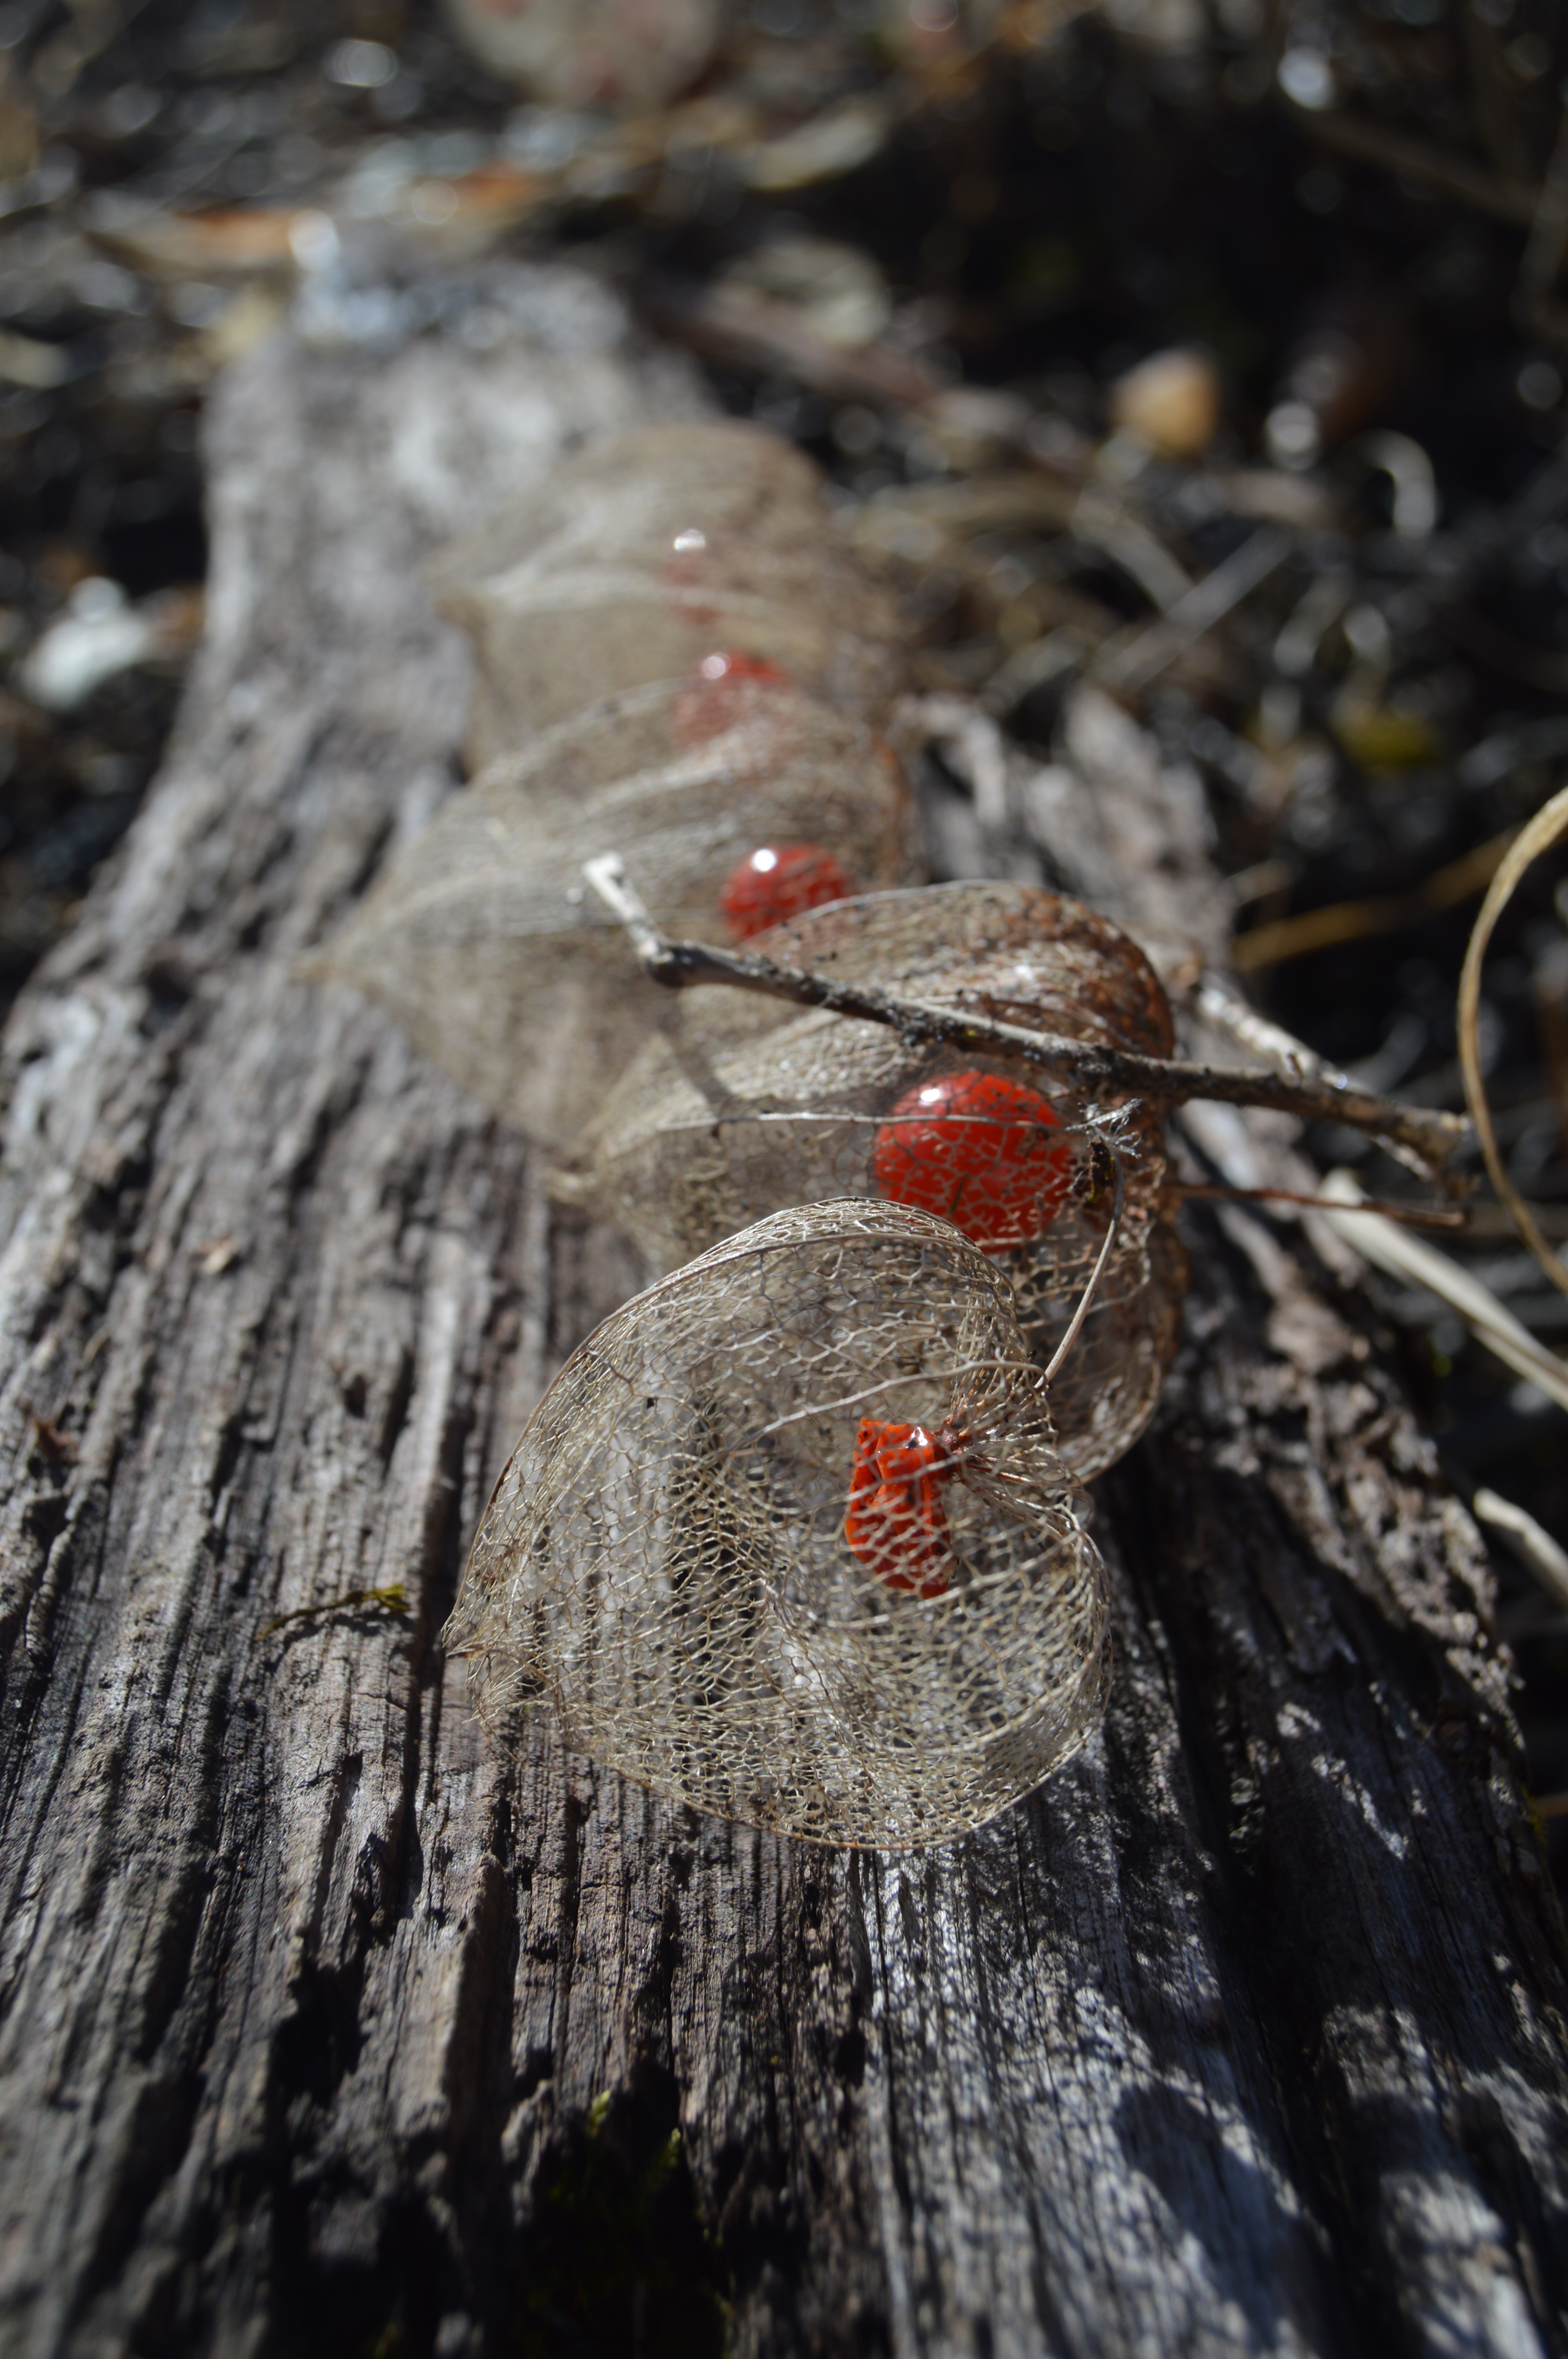
tree, nature, branch, snow, winter, plant, fruit, plank, leaf, flower, frost, wildlife, spring, red, insect, autumn, garden, flora, season, fauna, invertebrate, close up, macro photography, lampions, woody plant